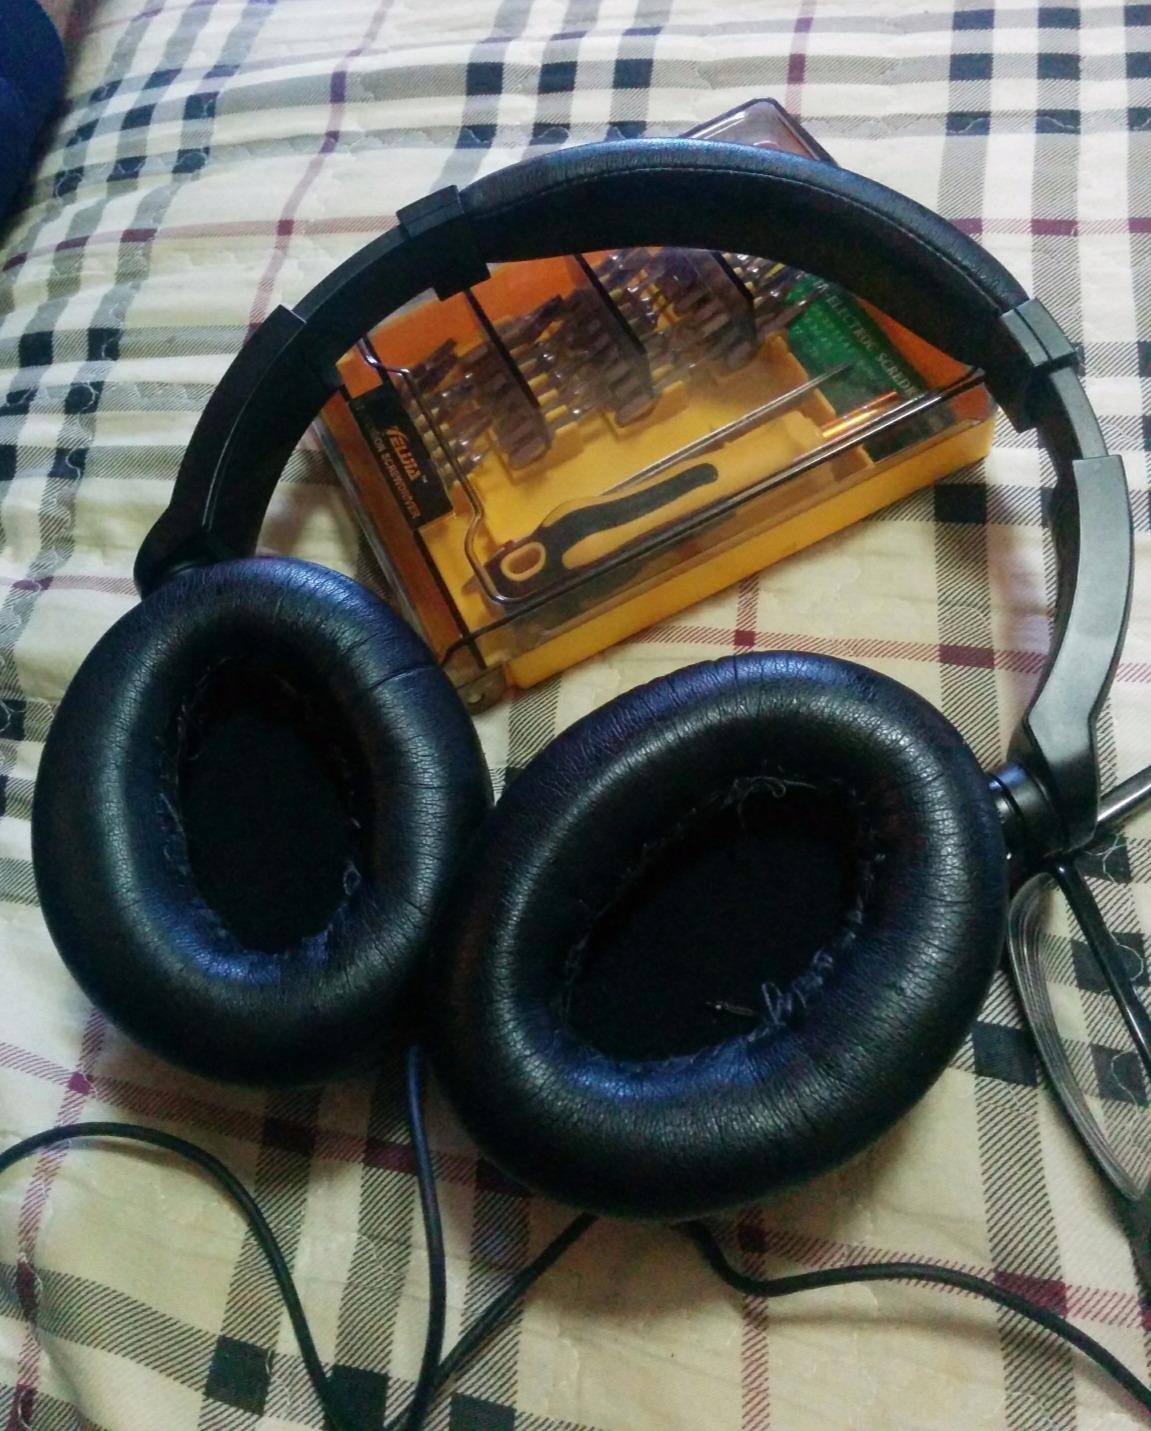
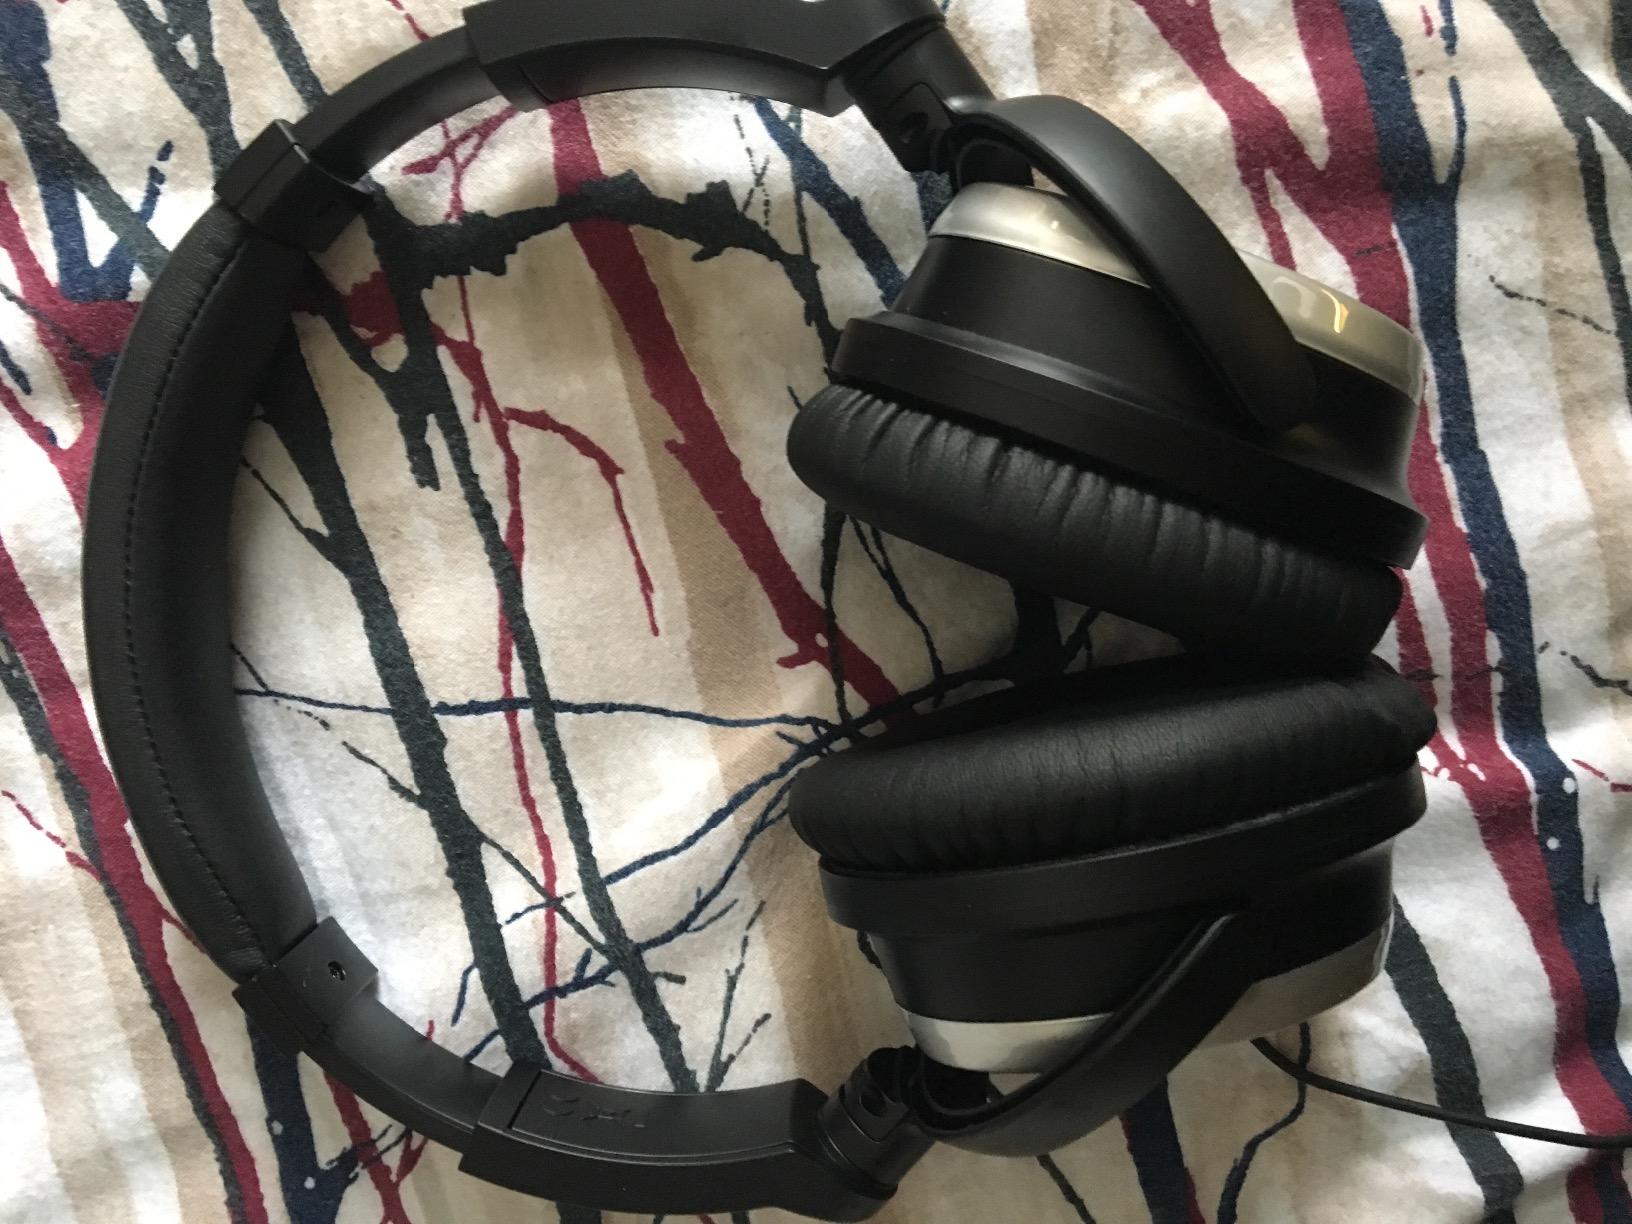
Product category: headphones
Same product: yes